Learning and Teaching Scotland

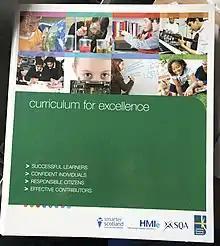
Curriculum for Excellence Green Folder

Learning and Teaching Scotland (LTS or LT Scotland) was a non-departmental public body of the Scottish Government, formed in 2000 by the merger of the Scottish Consultative Council on the Curriculum (SCCC) and the Scottish Council for Educational Technology (SCET). It was the main organisation for the development and support of the Scottish curriculum, and was at the heart of developments in Scottish education until its merger with Her Majesty's Inspectorate for Education to form Education Scotland in 2011.